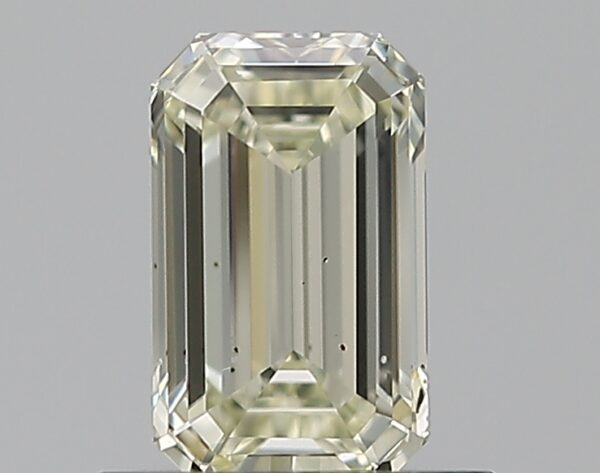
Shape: emerald
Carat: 0.73
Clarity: SI1
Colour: M
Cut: EX
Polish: EX
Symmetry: VG
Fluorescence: N
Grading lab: GIA
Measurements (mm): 6.67 x 4.02 x 2.69